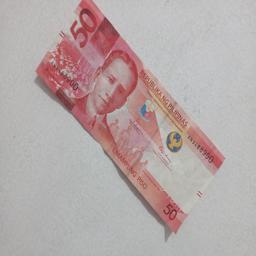
Label: 50_Front